Kim Ku

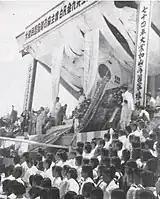
Kim Ku's funeral (July 5, 1949)

Finally, on May 1, 1945, after a few months of negotiations, the KPG gained full control over the KLA under an agreement with the Kuomintang entitled "Measures to Aid the Korean Liberation Army". The agreement also specified that the Kuomintang would fund KLA operations by loaning funds. This effectively allowed the KLA to more freely collaborate with other Allied countries.